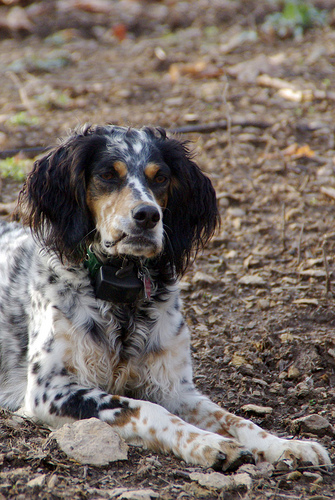
Animal: dog
Breed: english_setter